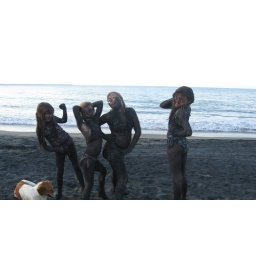
Glamorous little girls on Playa Negra... and my favorite dog in Puerto Viejo.